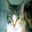
Label: cat